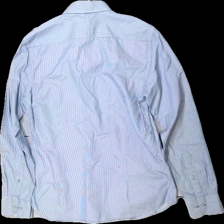
View: back
Type: Shirt
Category: Men
Brand: Riley
Colors: White, Blue
Material: 100% cotton
Pattern: Striped
Cut: Regular
Size: M
Season: All
Stains: Minor
Damage: stained
Damage location: middle center
Damage 2: stained
Damage 2 location: bottom right
Damage 3: stained
Damage 3 location: top center
Price range: <50
Recommended usage: Export